Peter I of Cyprus

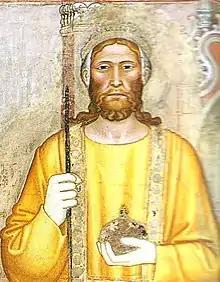
Andrea di Bonaiuto: Peter I

Peter I (9 October 1328 – 17 January 1369) was King of Cyprus and titular King of Jerusalem from his father's abdication on 24 November 1358 until his death in 1369. He was invested as titular Count of Tripoli in 1346. As King of Cyprus, he had some military successes, but he was unable to complete many of his plans due to internal disputes that culminated in his assassination at the hands of three of his knights.